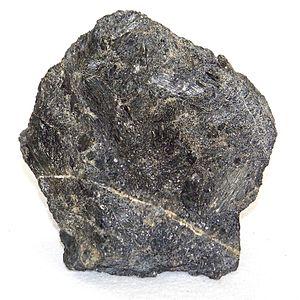
La hornblendite est une roche plutonique principalement composée d'une variété d'amphibole, la hornblende, d'où lui provient son nom. Les roches ultramafiques riches en hornblende sont rares. Lorsque la hornblende est la phase minérale dominante d'une roche, celle-ci est classée comme hornblendite, et peut être qualifiée par le deuxième minéral le plus abondant comme le grenat hornblendite.